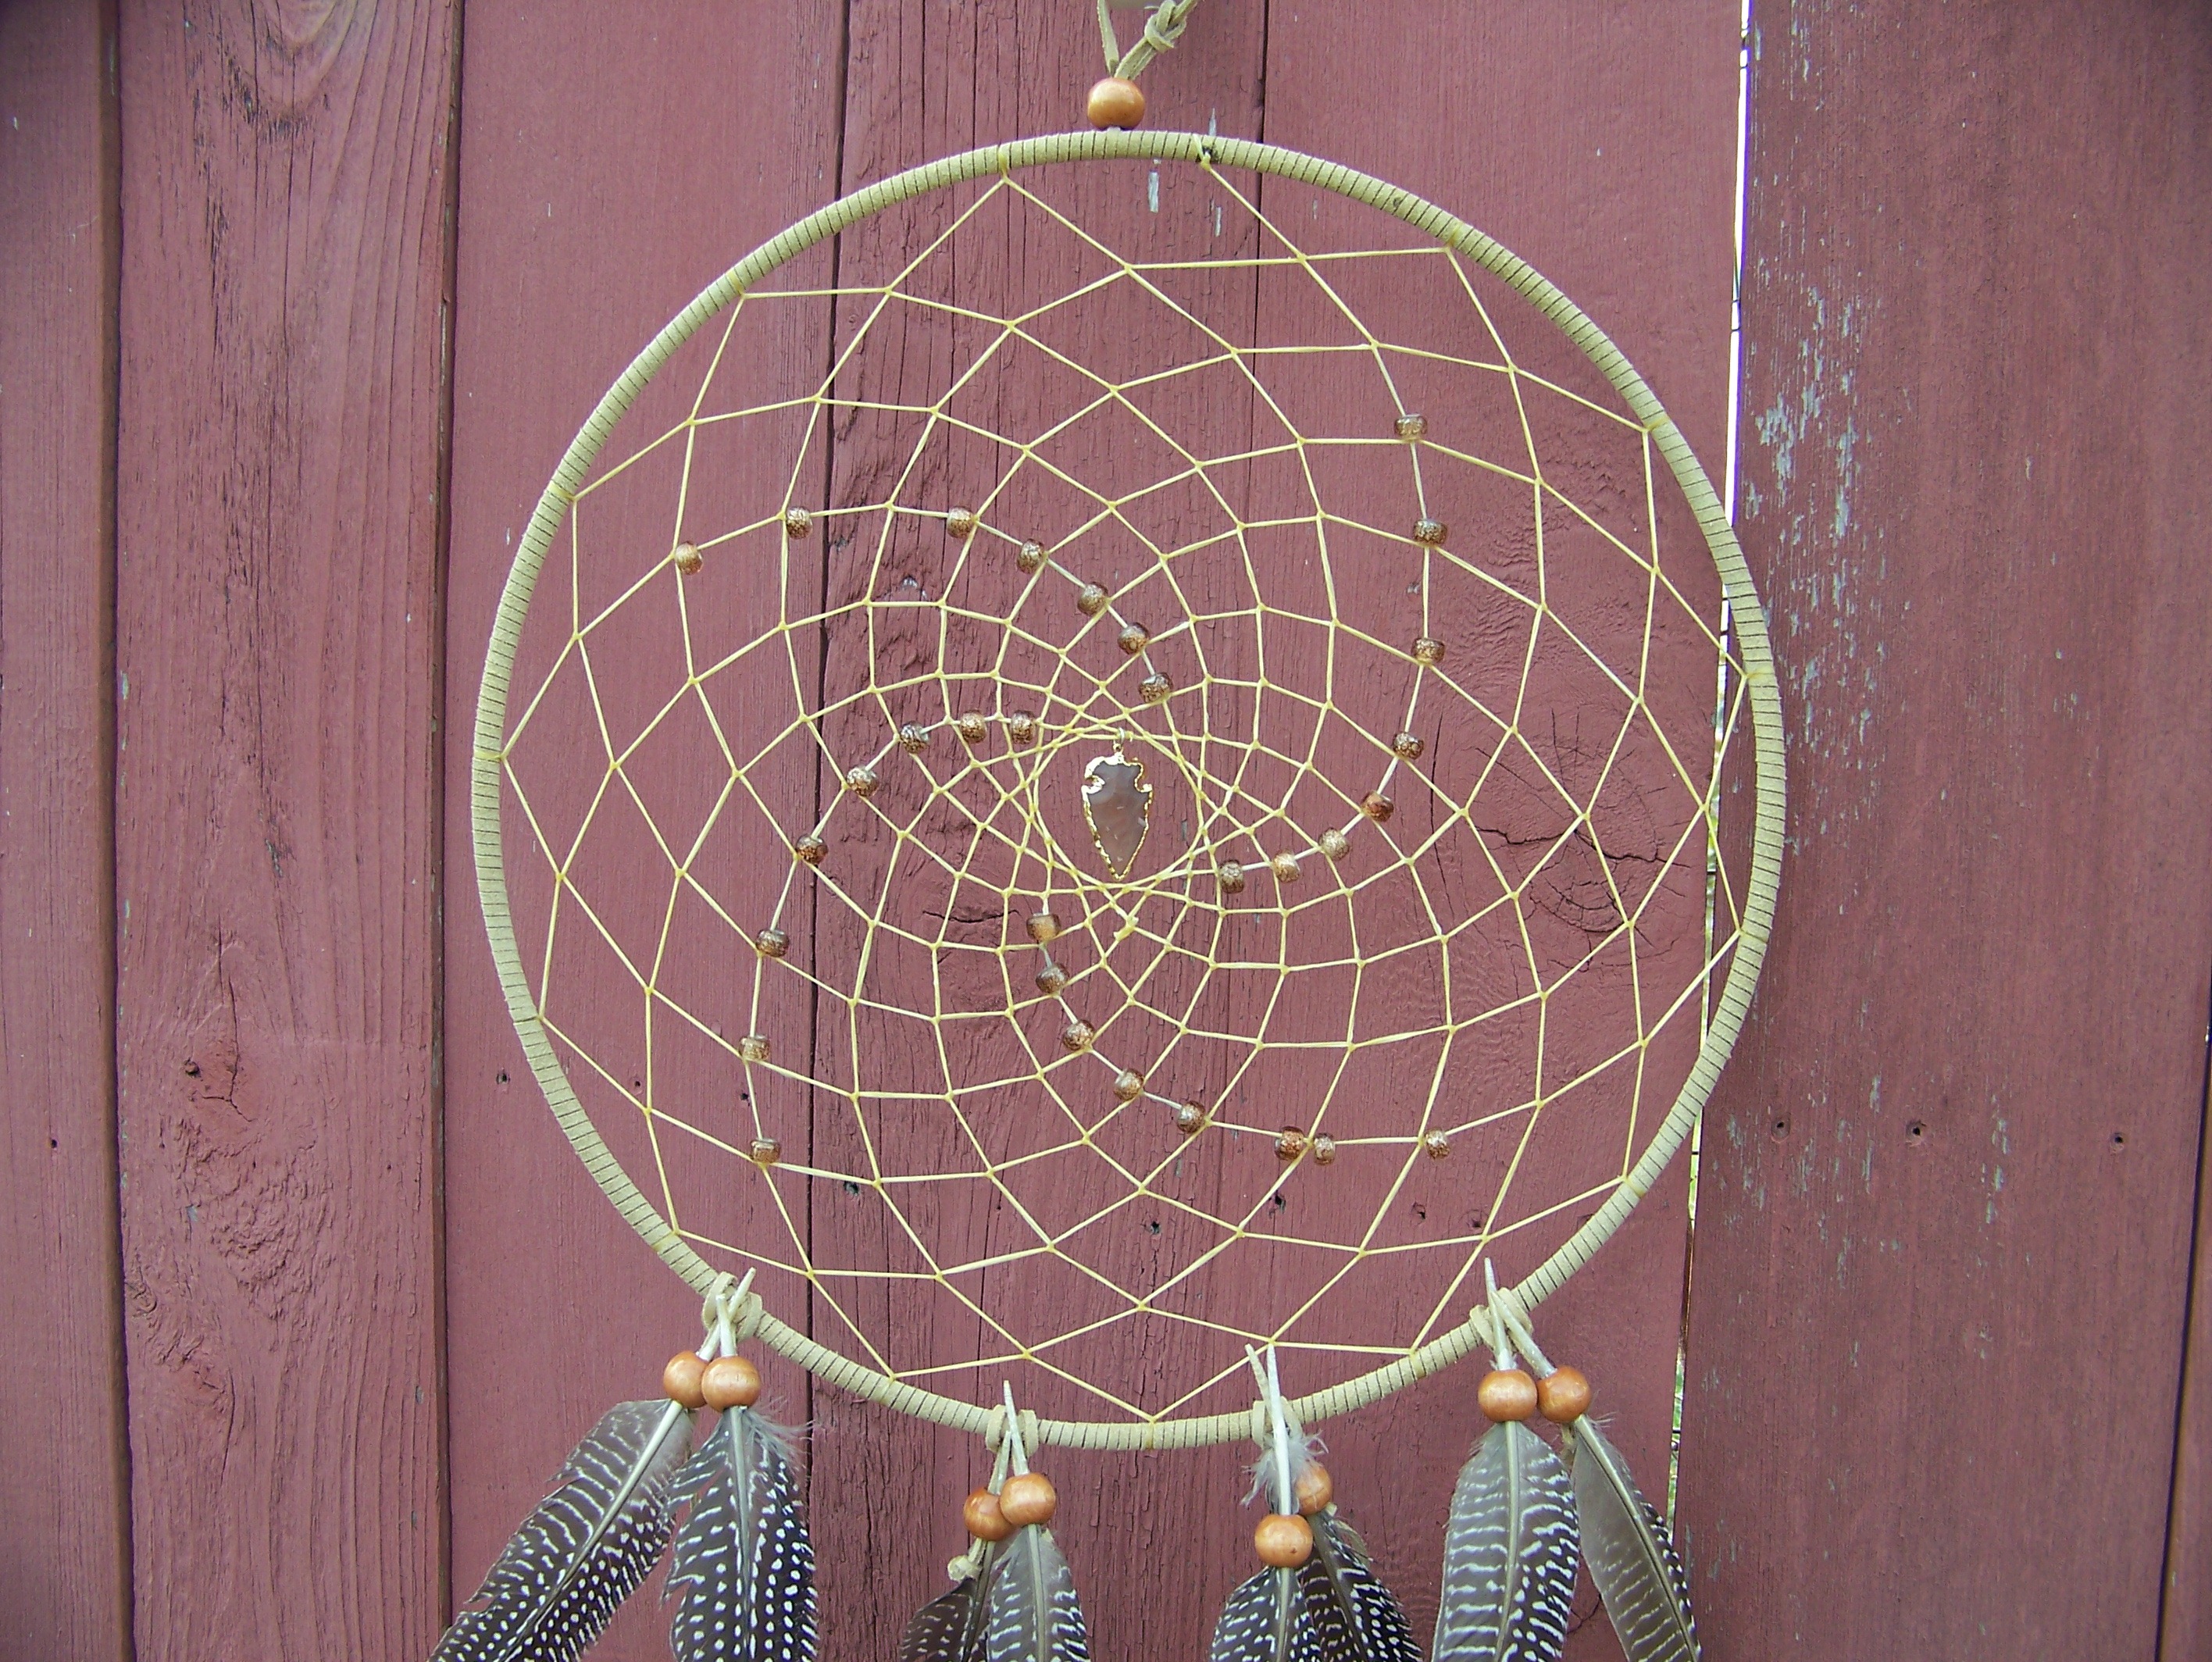
fence, leather, glass, color, lighting, circle, dreamcatcher, christmas decoration, art, feathers, symmetry, dream catcher, shape, native american, hand made, wood fence, sinew, wall decor, arrowhead, arrow head